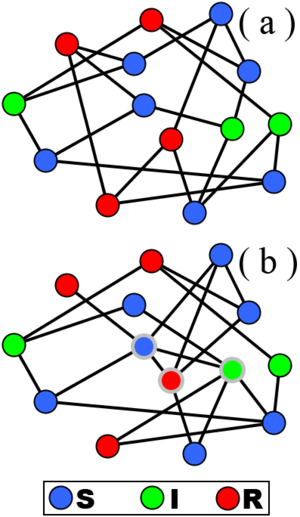
Les modèles mathématiques de maladies infectieuses, d'abord outils purement théoriques, ont commencé à être mis en pratique avec le problème du SIDA dans les années 1980.